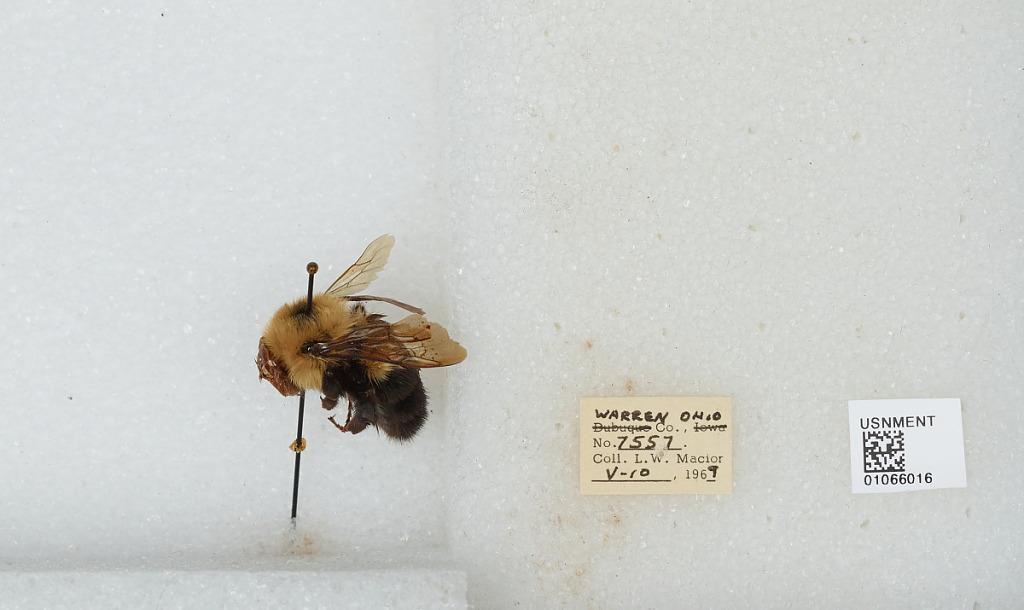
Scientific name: Bombus (Pyrobombus) bimaculatus Cresson
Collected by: L. Macior
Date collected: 1960-5-10
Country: United States
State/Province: Ohio
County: Warren
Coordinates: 39.4242, -84.1856